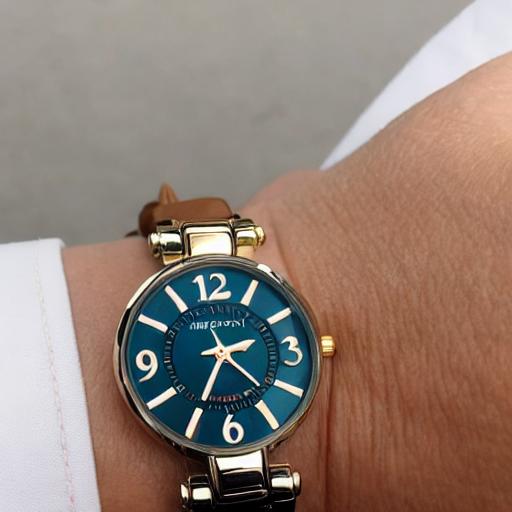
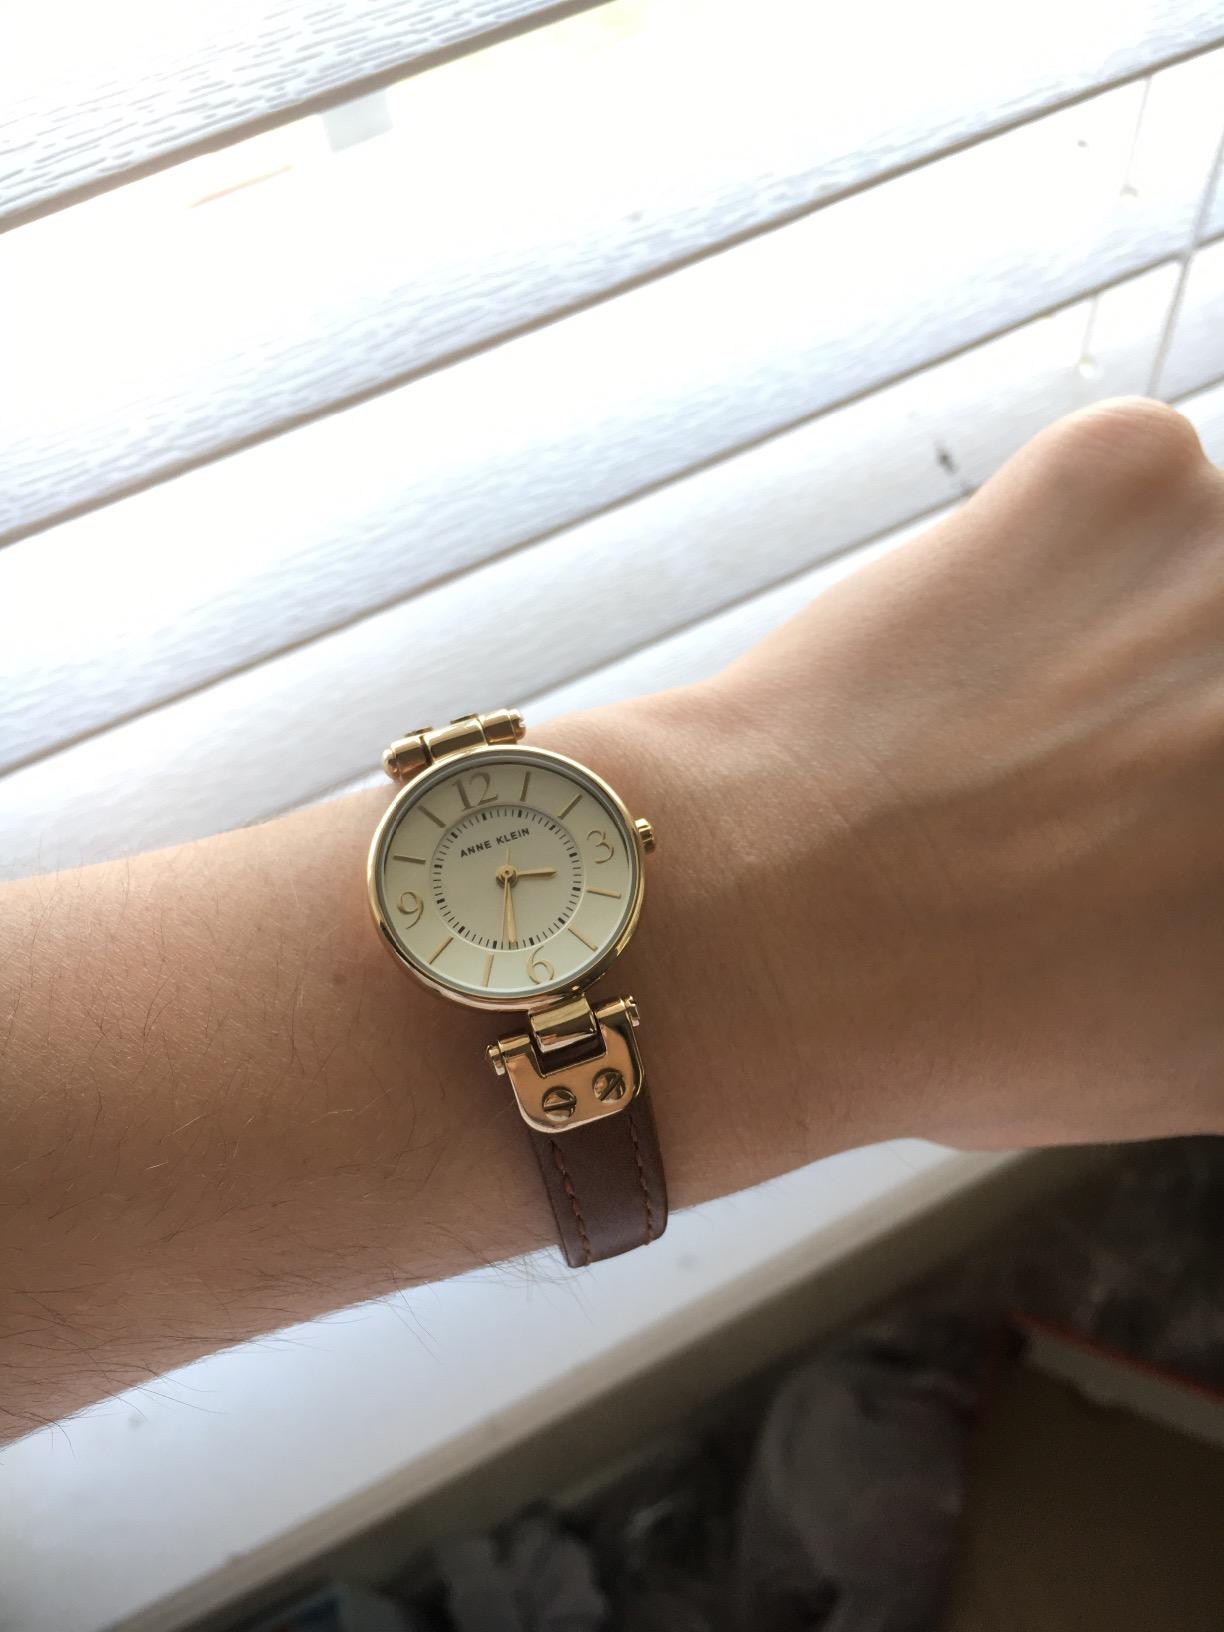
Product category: accessories_watch
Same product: no